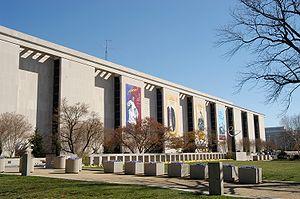
Le musée national d'histoire américaine est un musée américain situé à Washington D.C.. Part de la Smithsonian Institution, il regroupe plusieurs collections sur l'héritage et le patrimoine des États-Unis, dans tous les domaines.